2019 LSU vs. Alabama football game

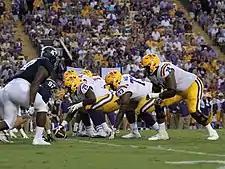
The LSU offense against the Georgia Southern Eagles

In the preseason, LSU was ranked No. 6 in both the AP and Coaches Polls. In their season opener, they defeated the Georgia Southern Eagles with a score of 55–3. With the offense using a new spread scheme, Burrow threw five touchdown passes, tying a school record. The next week, the No. 6 Tigers traveled to take on the No. 9 Texas Longhorns in a matchup between two top-10 teams. The Tigers prevailed in a close game with a score of 45–38, as Burrow threw four touchdown passes and placekicker Cade York scored three field goals. Following the win, LSU moved up to No. 4 in the AP Poll before a September 14 home win against the Northwestern State Demons of the Football Championship Subdivision.